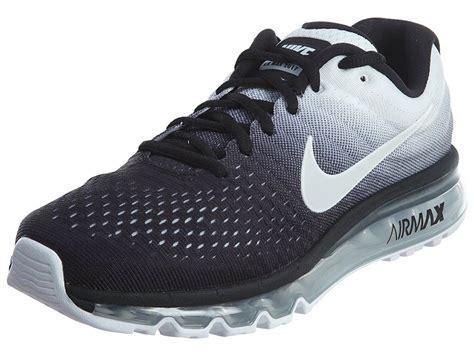
Brand: Nike
Model: Air Max 2017